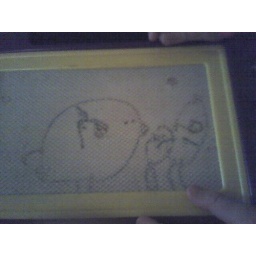
The family (the boy is the big one, the girl is the speck near the top)